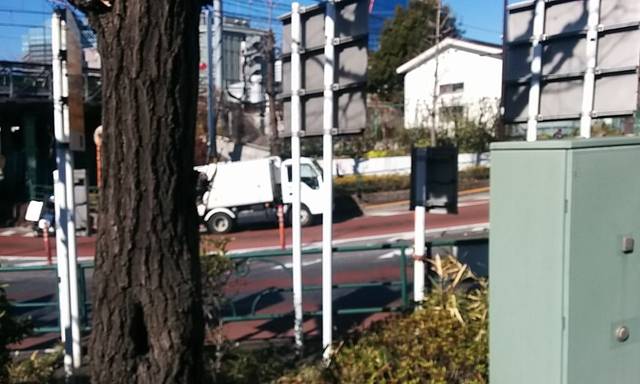
Region: Japan
Coordinates: 35.616, 139.737